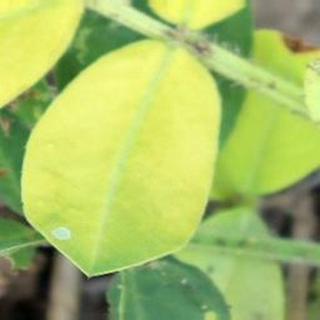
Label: groundnut_nutrition_deficiency